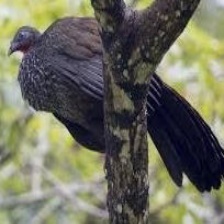
Species: BAND TAILED GUAN
Scientific name: PENELOPE ARGYROTIS